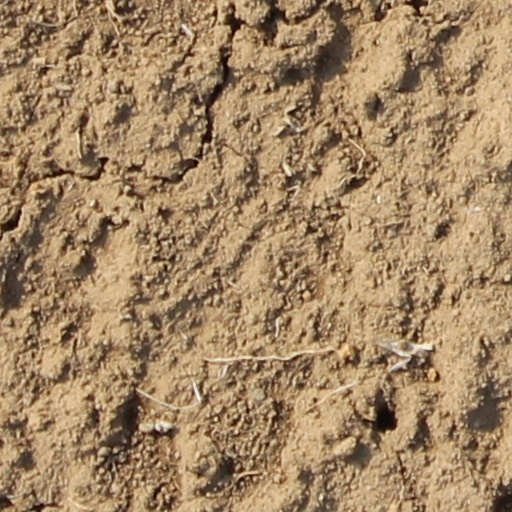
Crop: wheat